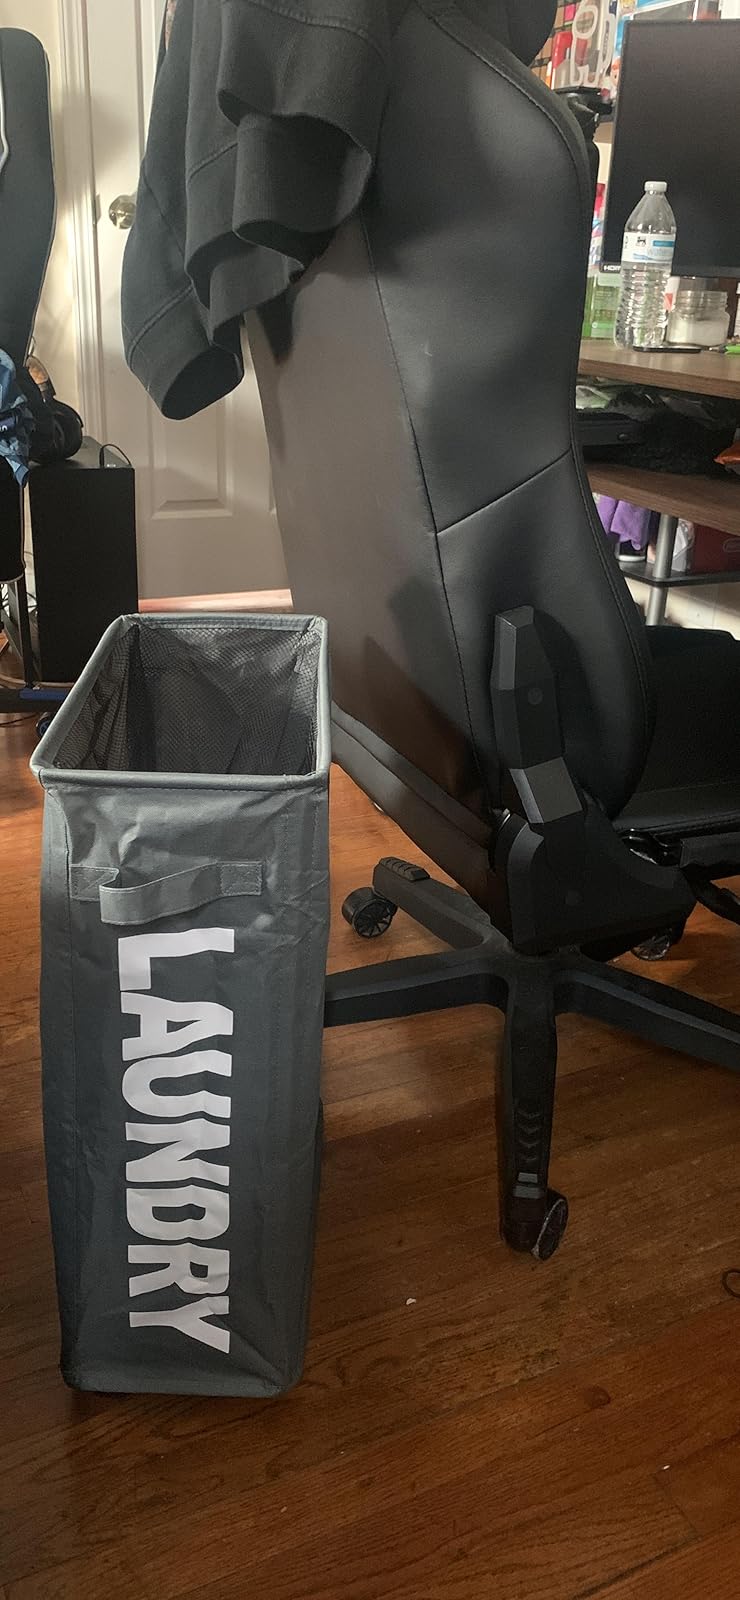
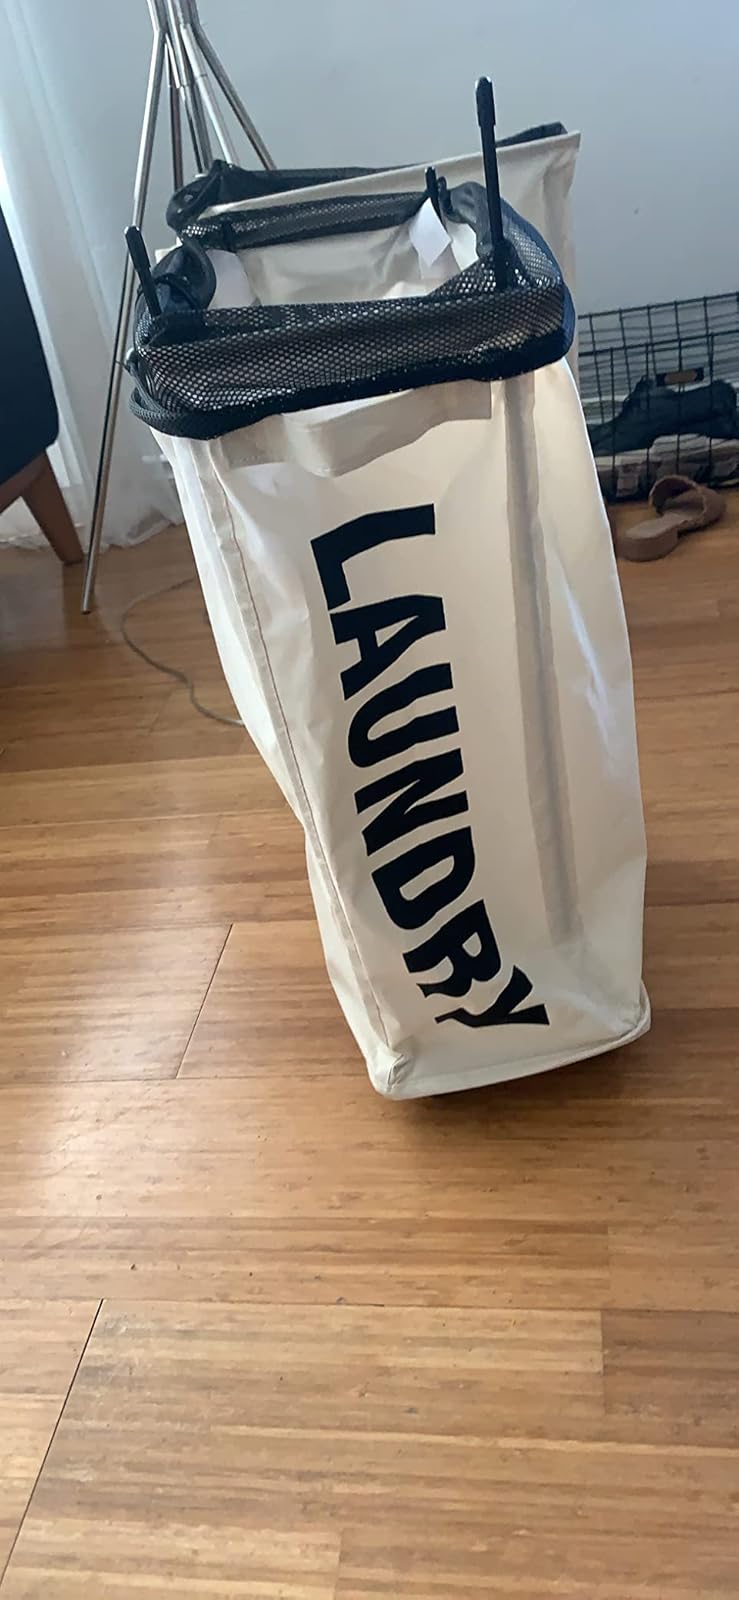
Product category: items_hamper
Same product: no